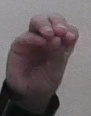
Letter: ha